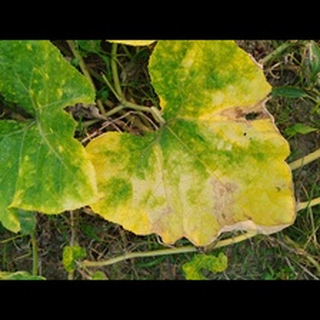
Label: pumpkin_mosaic_disease